WXKS (AM)

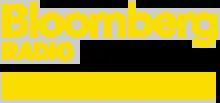
"Bloomberg 1200" logo.

On February 27, 2013, Clear Channel announced that WXKS would begin to carry Bloomberg Radio's financial news and information programming as of March 1. The comedy format continued on the second HD Radio subchannel of WXKS-FM until December 2013. The simulcast of 1200 AM, which had previously been on 107.9-HD2, moved to the HD2 subchannel of WJMN, replacing old-school hip hop. In September 2013, WXKS began broadcasting Harvard University football, men's hockey, and men's basketball games. The broadcasts were produced by an independent packager who paid for the airtime.